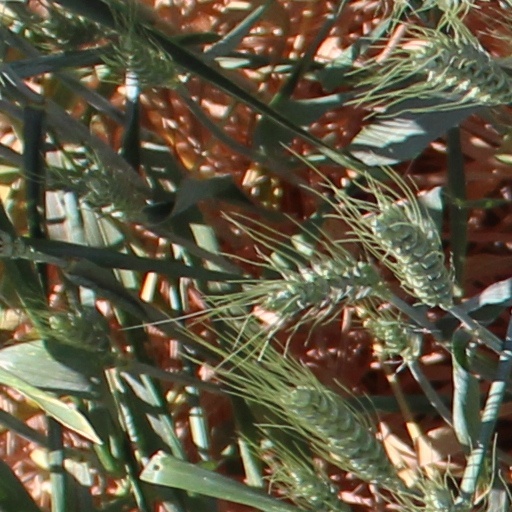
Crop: wheat